International Earth Science Olympiad

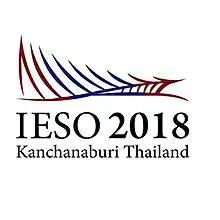
The logo of the 2018 International Earth Science Olympiad.

The 2018 IESO was hosted by Thailand on the Mahidol University campuses. The United States won first place in both the 2018 and 2019 IESO. In 2018, the United States won four gold medals, the first time the United States had won any gold medals in its history of competing in the IESO. In 2019, the United States won two gold and two silver medals.